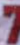
Number: 7